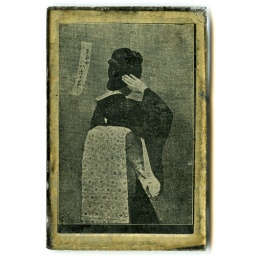
covered by glass but not &amp;quot;glass plate coating process&amp;quot; stok : haner pamukcu